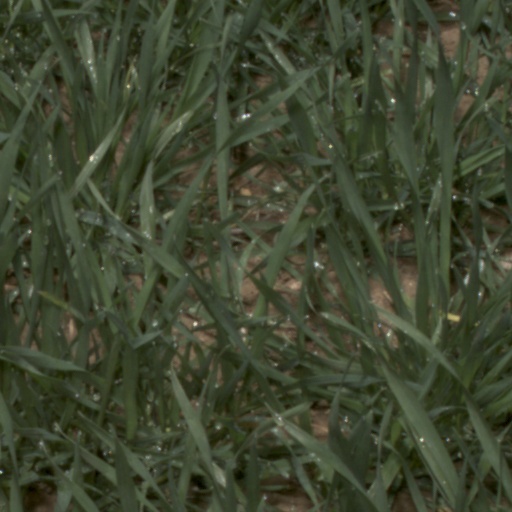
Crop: wheat